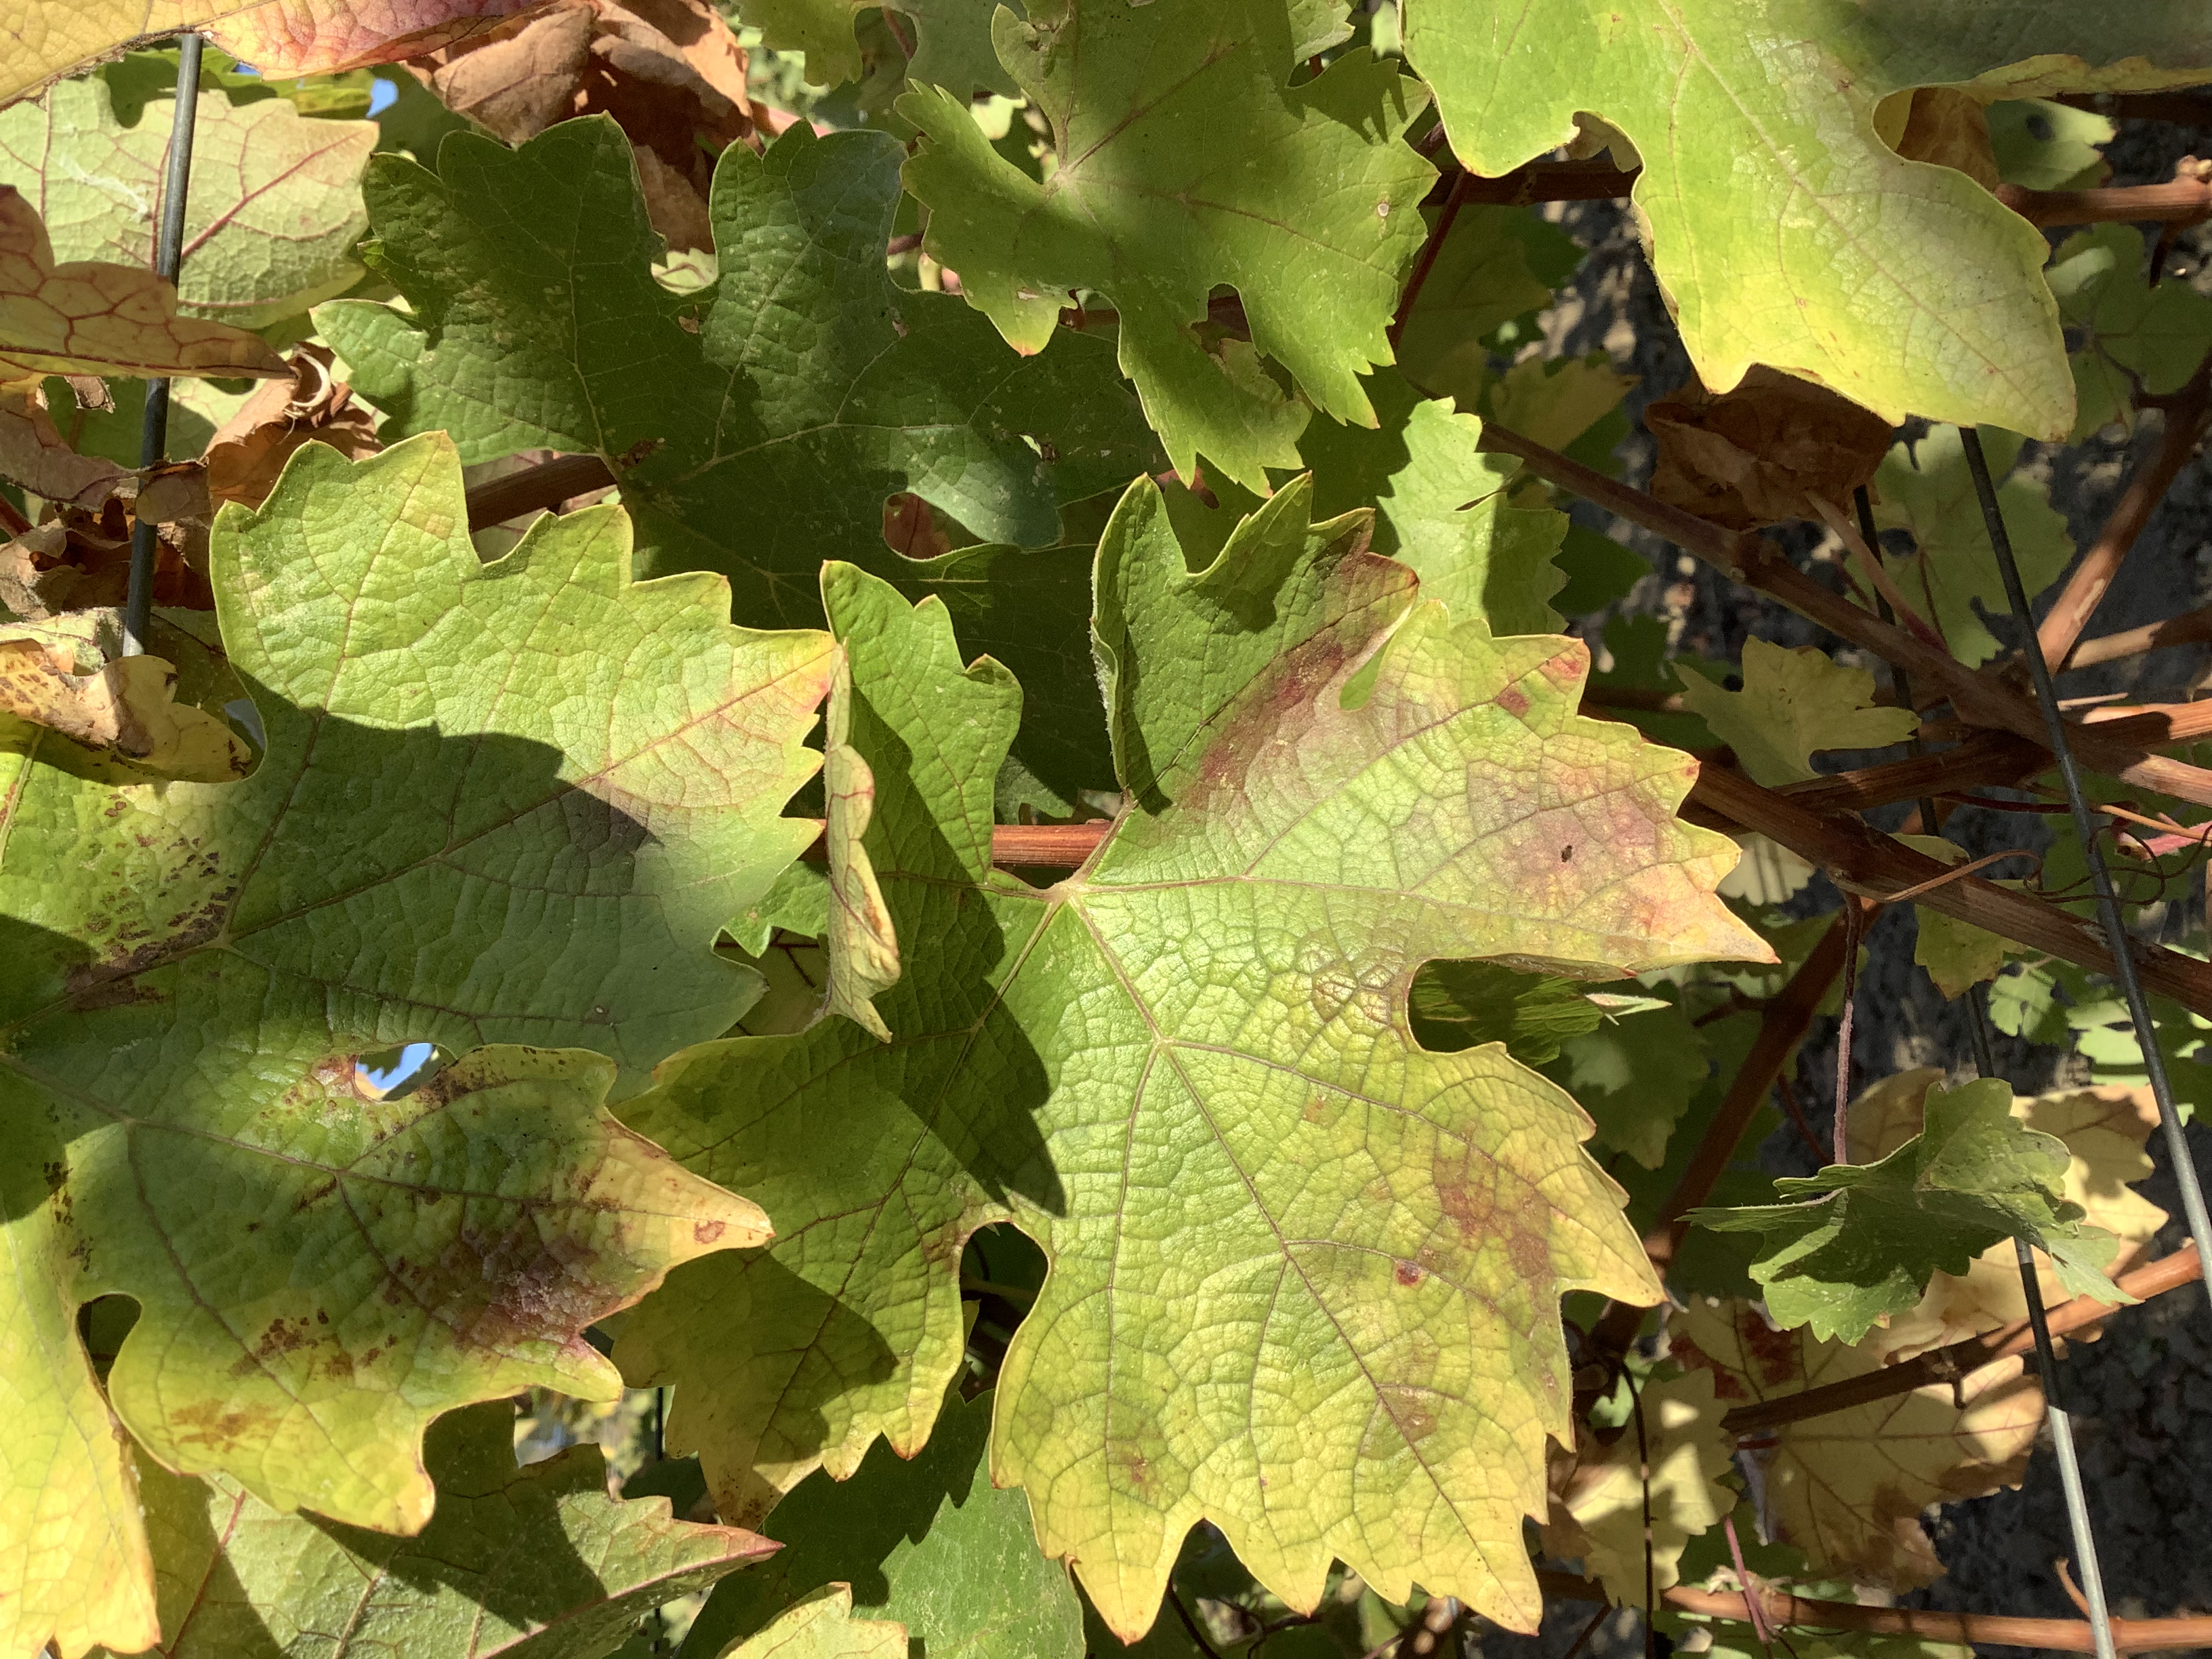
Label: Red Blotch